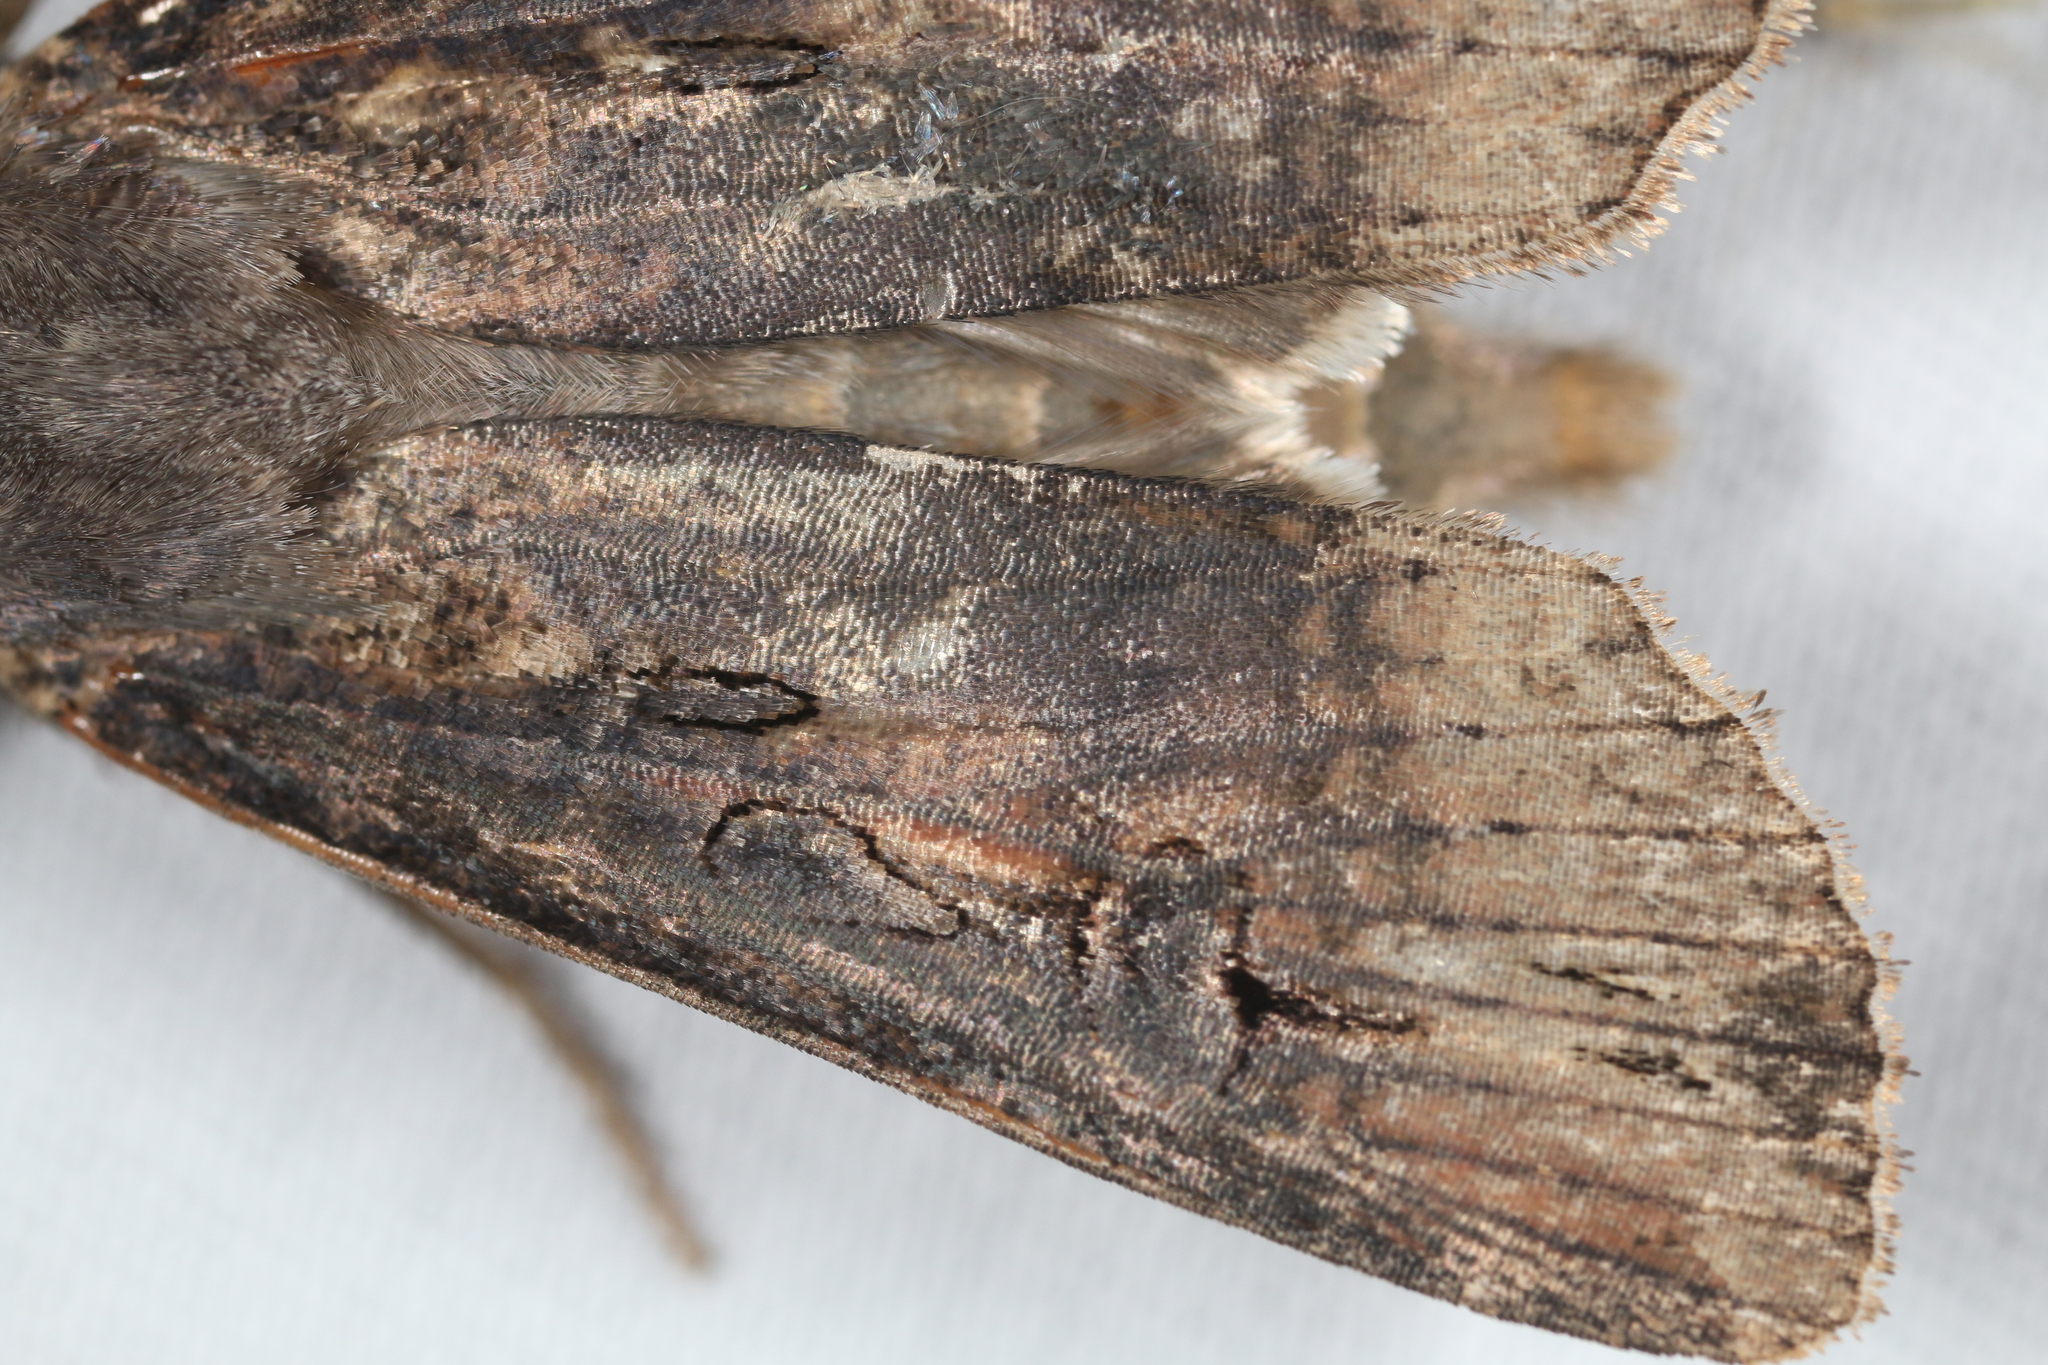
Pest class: cutworms